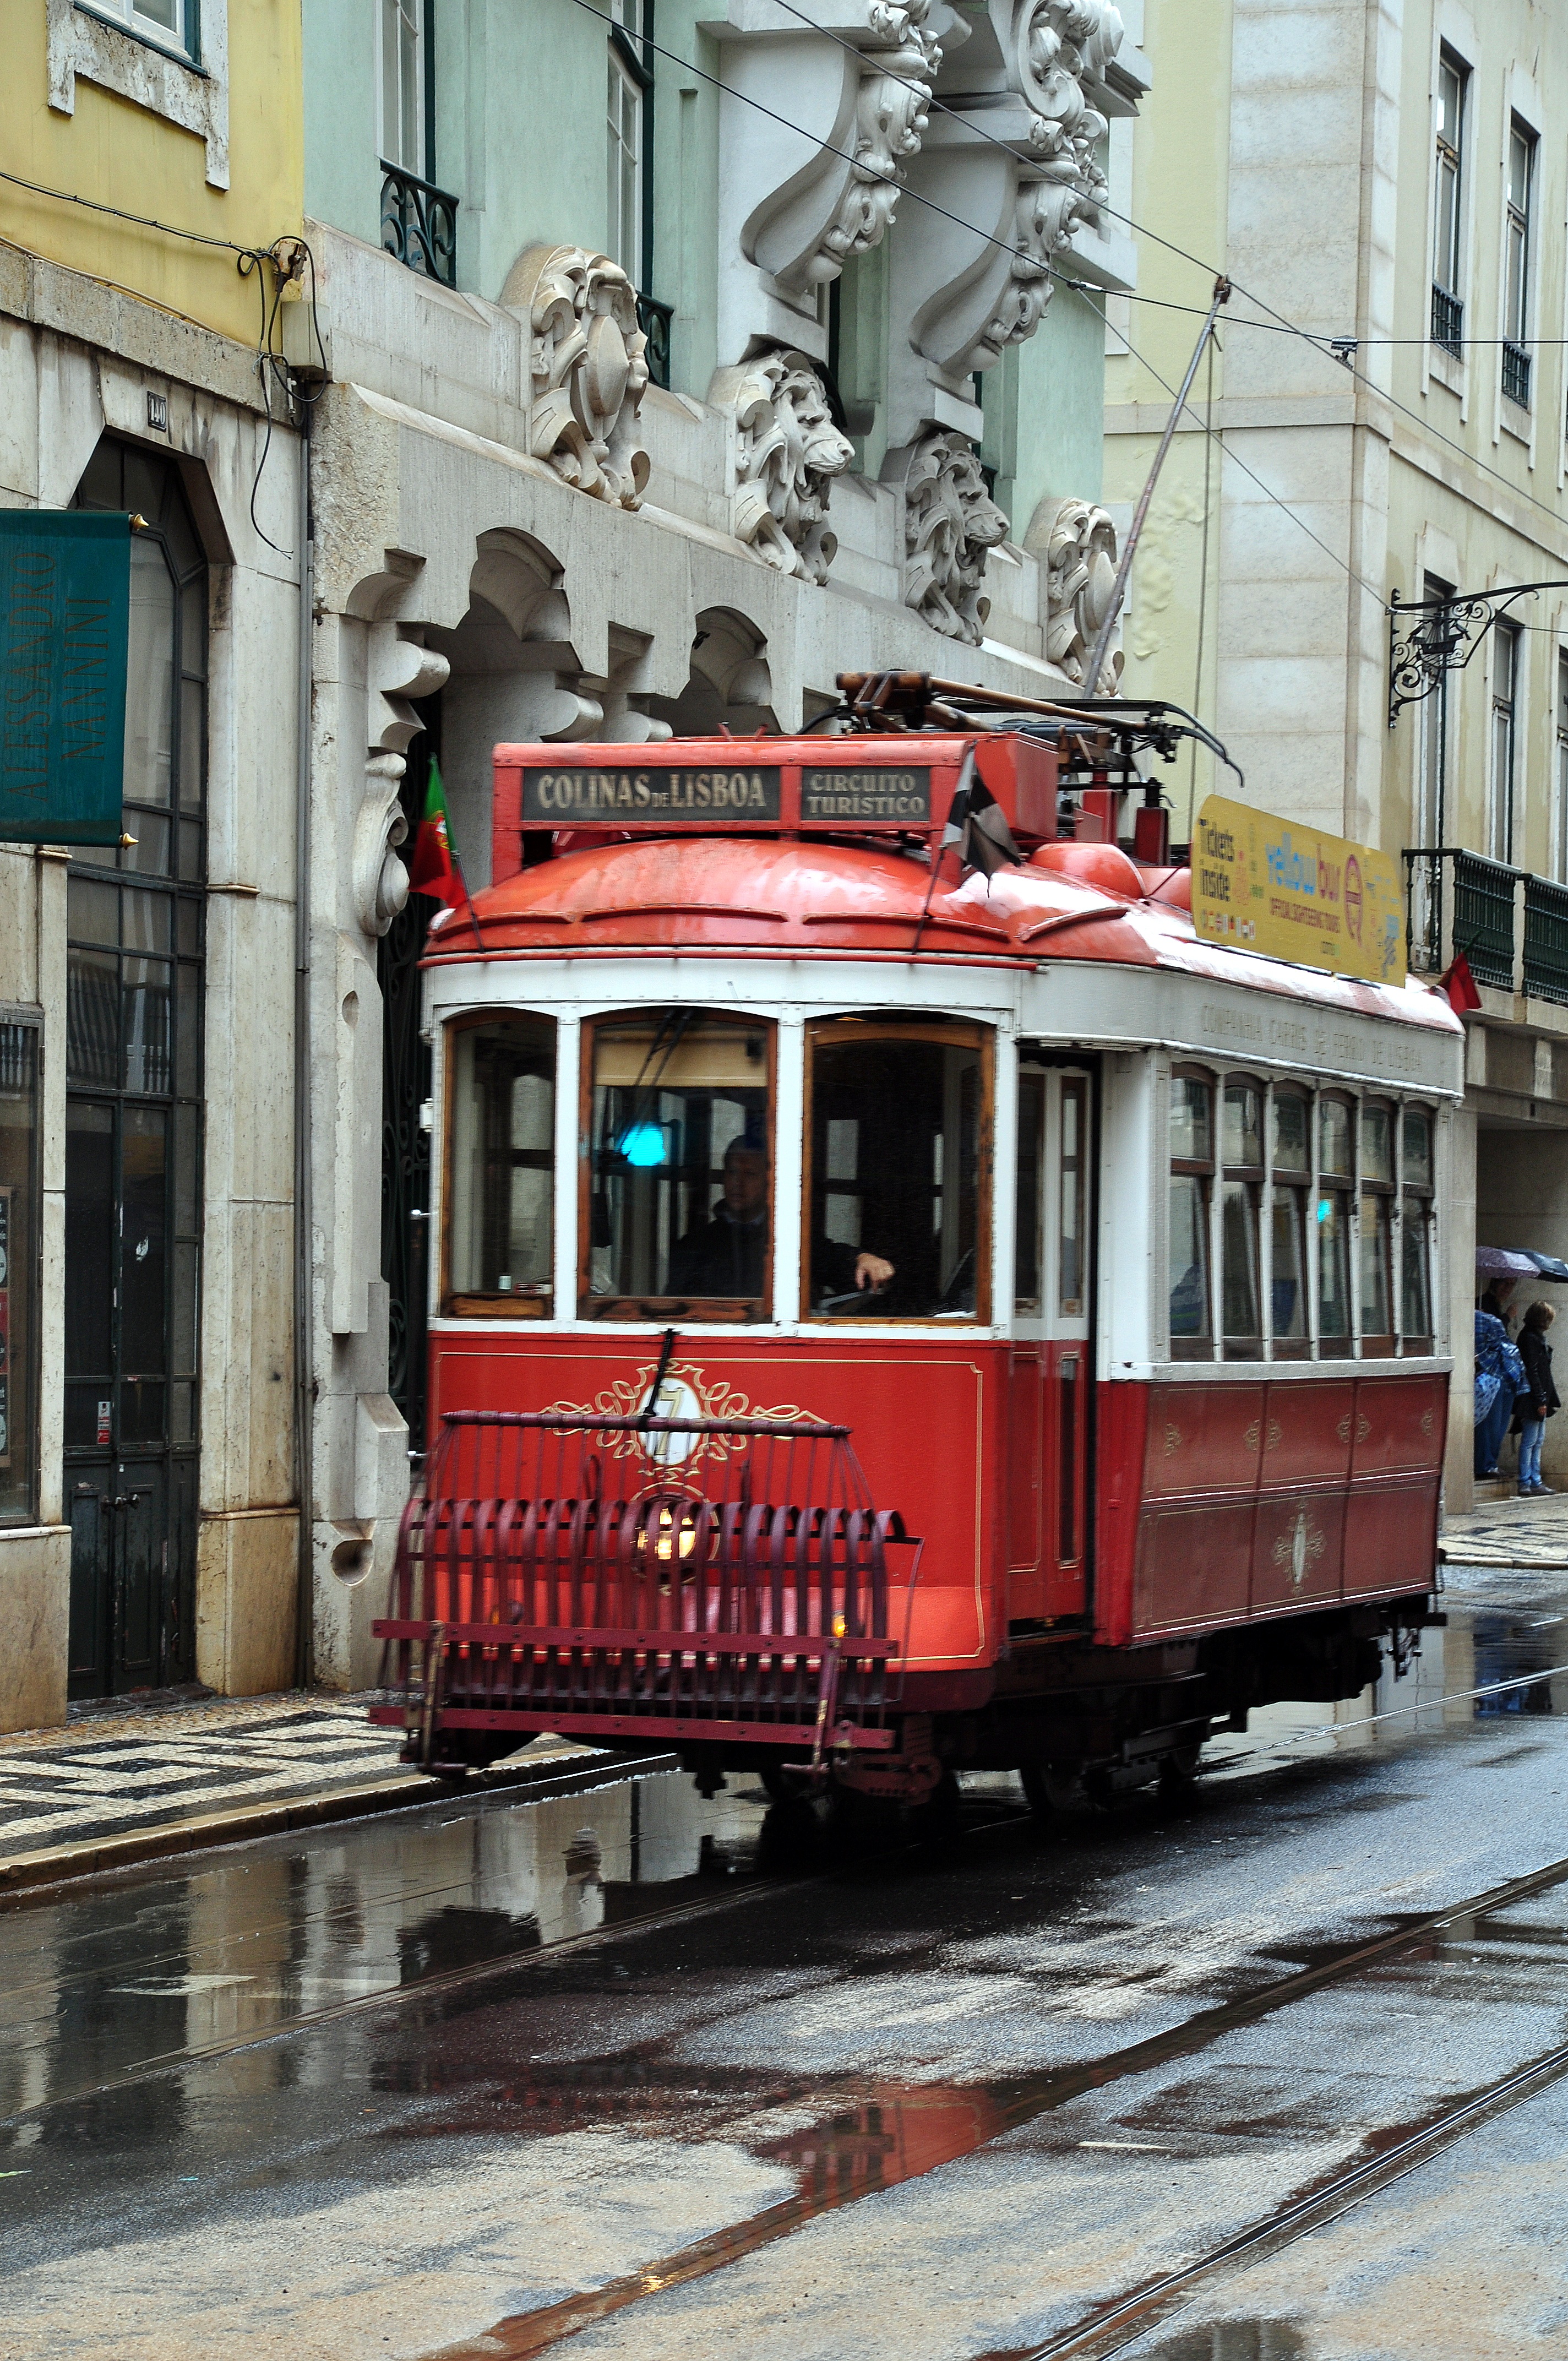
track, rain, old, tram, transport, red, vehicle, electricity, cable car, public transport, locomotive, lisbon, after the rain, the tram, land vehicle, rolling stock, metropolitan area